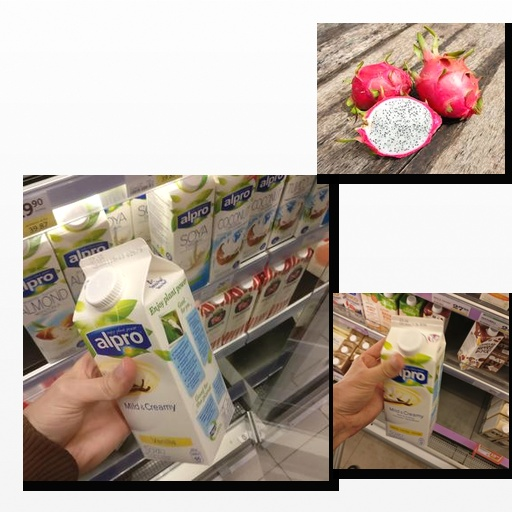
Food items: dragon_fruit, vanilla_soyghurt, soyghurt